Darwin D. Martin House

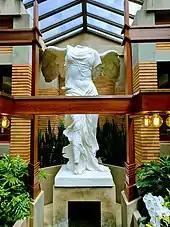

The estate exemplifies Wright's Prairie School ideal and is comparable with other notable works from this period in his career, such as the Robie House in Chicago and the Dana-Thomas House in Springfield, Illinois. Wright was especially fond of the Martin House design, referring to it for some 50 years as his "opus", and calling the estate "A well-nigh perfect composition". Wright kept the Martin site plan tacked to the wall near his drawing board for the next half century.